AJ Styles

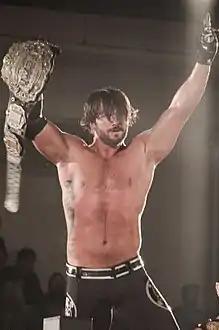
Styles as the IWGP Heavyweight Champion in May 2014

On the following episode of "Impact!", Styles was sidelined with a storyline injury after Flair helped Bully Ray perform a powerbomb on him off the entrance stage through a table. Styles made his return on April 17 at Lockdown, attacking Bully Ray and helping Fortune defeat Immortal. He then feuded with Tommy Dreamer, who joined Immortal to save his job; Ray cost Styles his match against Dreamer at Sacrifice on May 15 by hitting him with a chain. On the May 26 episode of the newly rebranded "Impact Wrestling", Styles and Daniels defeated Ray and Dreamer in a no disqualification street fight match, with Styles pinning Dreamer to avenge his loss at Sacrifice. The feud ended at Slammiversary IX on June 12, where Ray defeated Styles in a Last Man Standing match. Styles then defeated fellow Fortune member Christopher Daniels in the main event of Destination X on July 10. After weeks of asking for a rematch, Styles finally granted Daniels one on the September 1 episode of "Impact Wrestling", where Daniels won and refused to shake hands with Styles. At Bound for Glory on October 16, Styles defeated Daniels in an "I Quit" match. After defeating Daniels again on the November 10 episode of "Impact Wrestling", Styles entered into a feud with TNA World Heavyweight Champion Bobby Roode, failing to capture the championship at Turning Point on November 13, tying him in an Iron-Man Match at Final Resolution on December 11, but losing the sudden-death tie-breaker on the following "Impact Wrestling". During the following episodes of "Impact Wrestling", Styles and Kazarian, the last two members of Fortune, made it to the finals of the Wild Card Tournament. During the final match against Magnus and Samoa Joe on the January 5, 2012, episode of "Impact Wrestling", Kazarian abandoned Styles and aligned himself with Christopher Daniels, effectively ending Fortune.